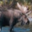
Label: deer